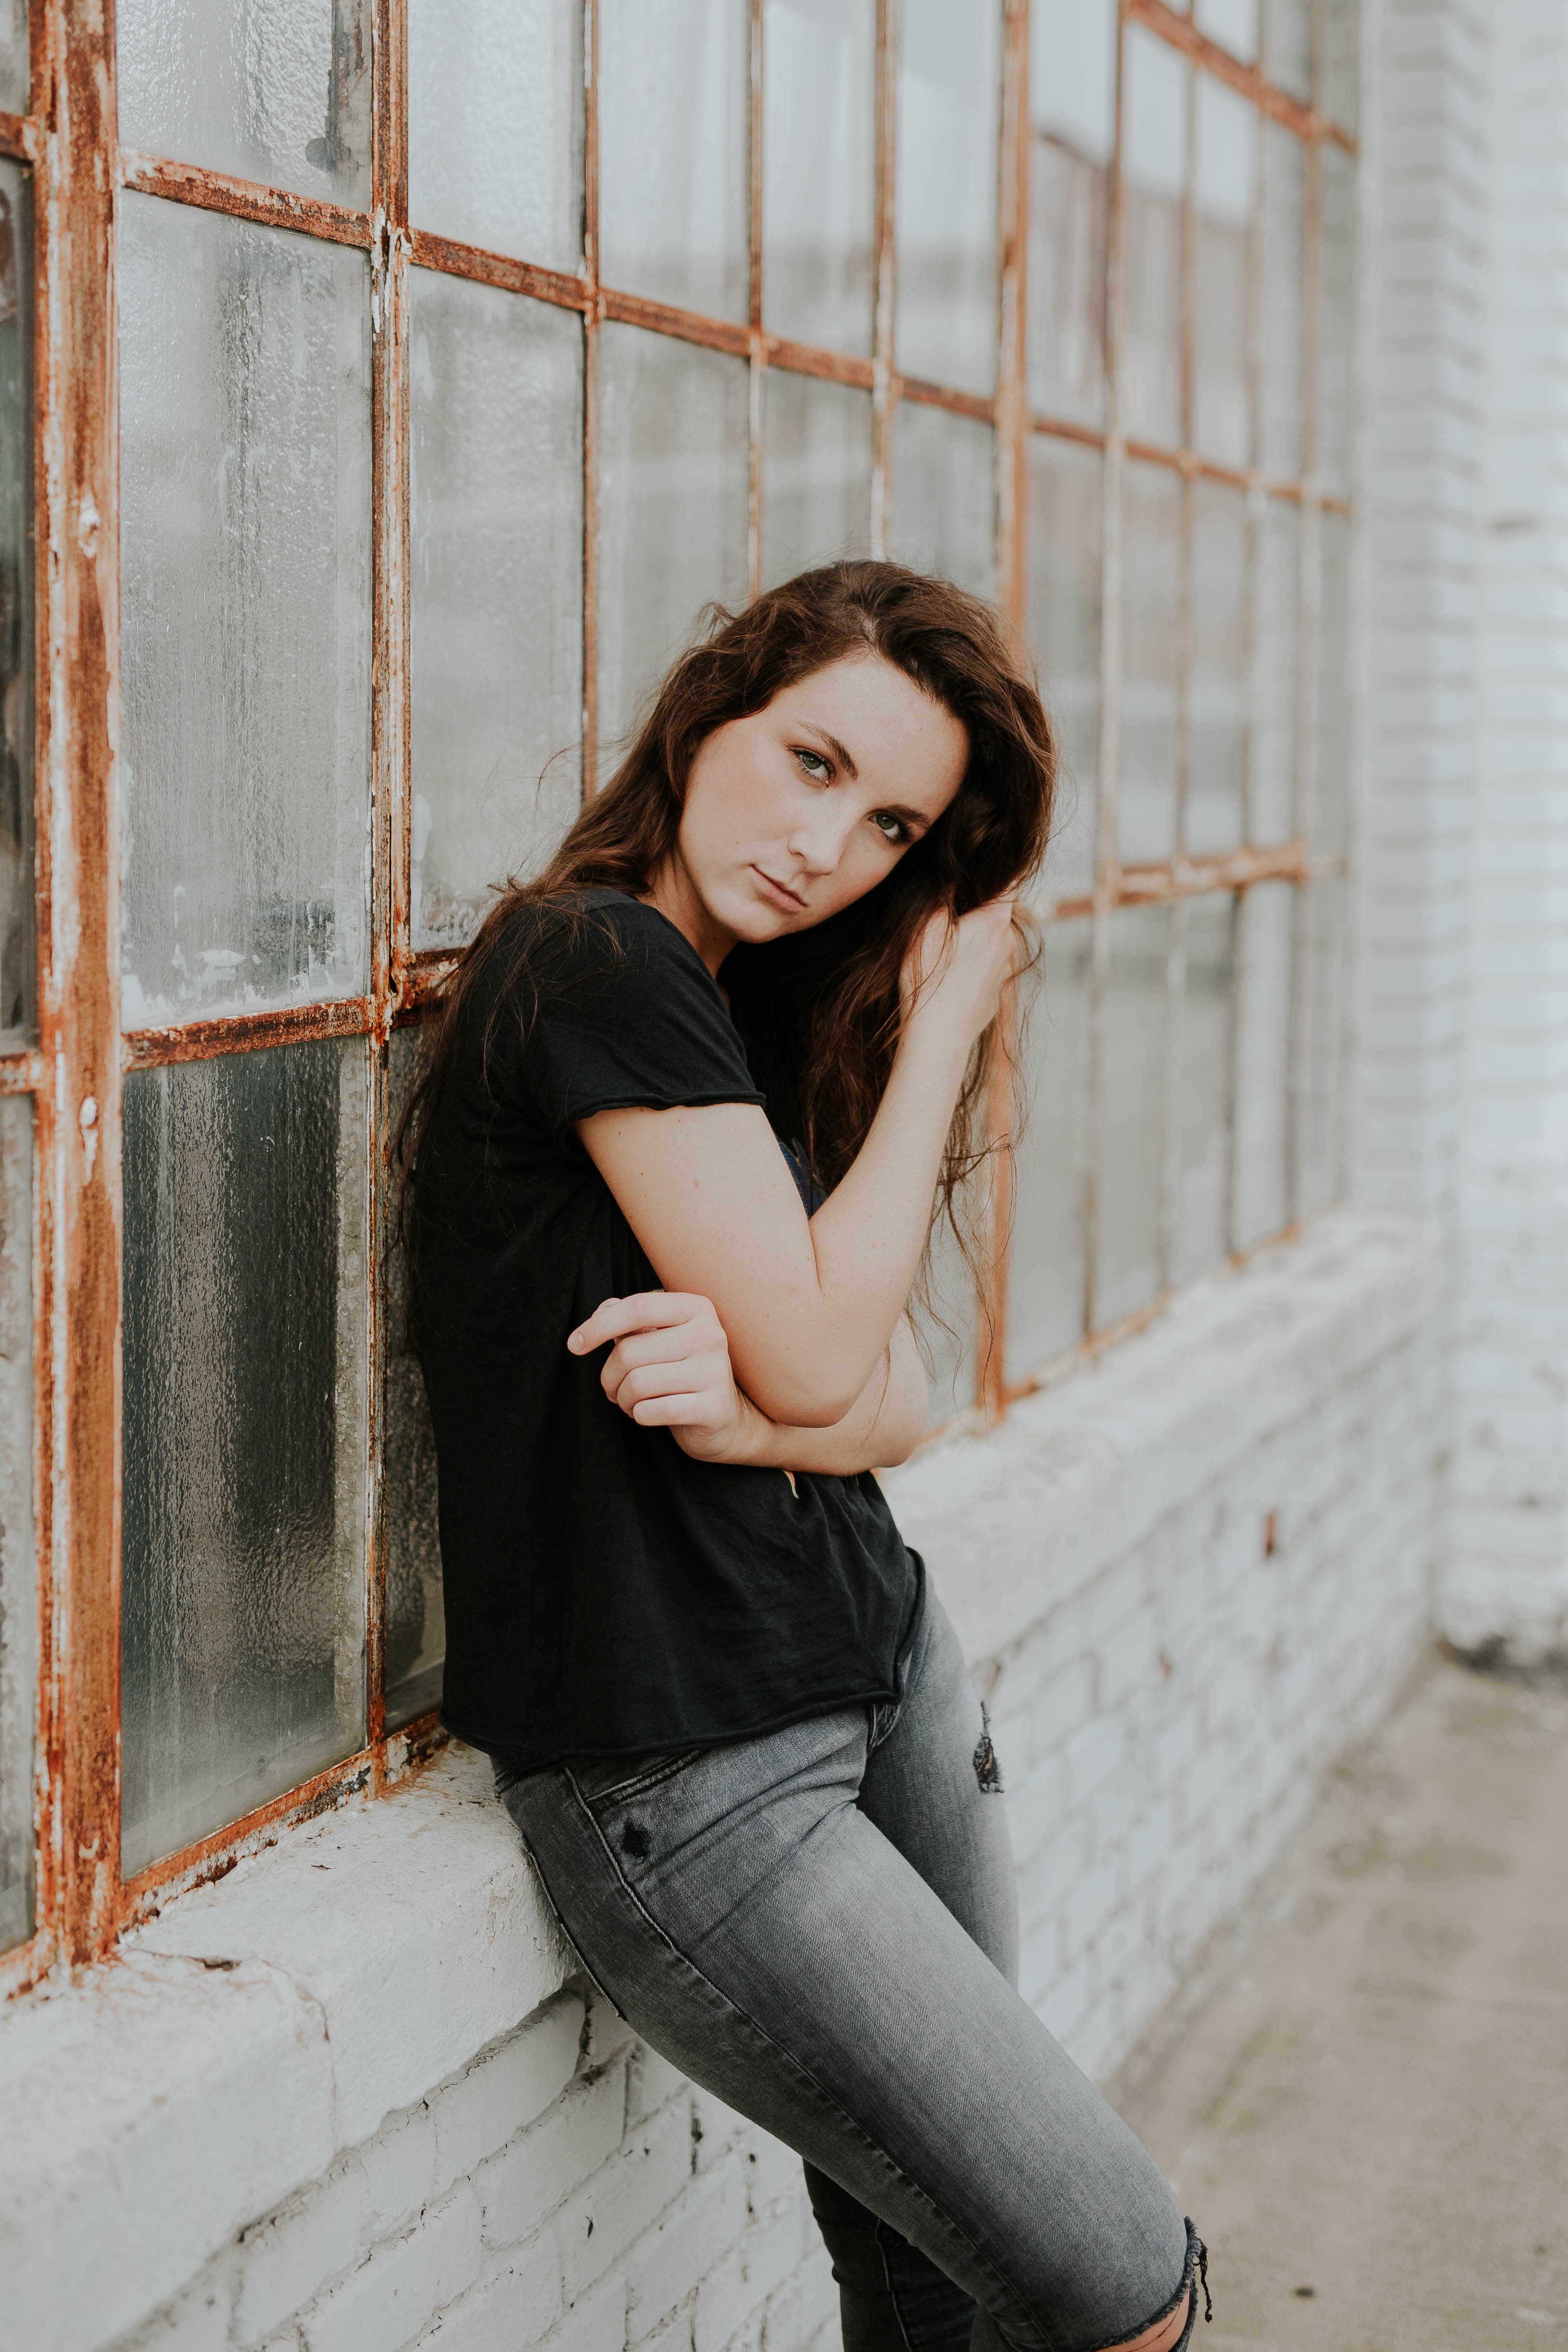
person, girl, woman, white, photography, leg, portrait, model, sitting, fashion, clothing, black, lady, dress, photograph, beauty, emotion, photo shoot, portrait photography, human positions